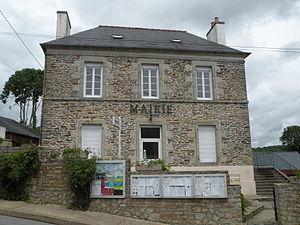
Mairie de Saint-Aignan. Brezhoneg: Ti-kêr Sant-Inan.
Saint-Aignan [sɛ̃tɛɲɑ̃] est une commune française, située dans le département du Morbihan en région Bretagne.